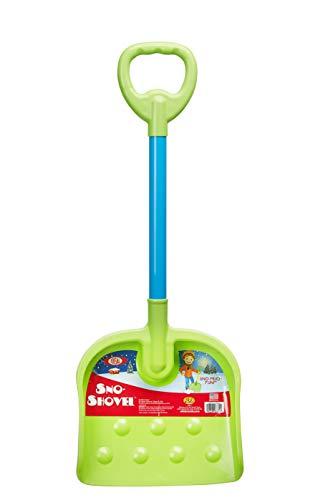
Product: Ideal Sno Shovel, Colors May Vary Kids Outdoor Snow Activity
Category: Toys & Games | Sports & Outdoor Play | Pools & Water Toys | Beach Toys
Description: Have fun moving snow with a brightly colored snow shovel.
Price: $11.99
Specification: ProductDimensions:4.6x3.5x15.2inches|ItemWeight:200pounds|ShippingWeight:8ounces(Viewshippingratesandpolicies)|DomesticShipping:ItemcanbeshippedwithinU.S.|InternationalShipping:Thisitemisnoteligibleforinternationalshipping.LearnMore|ASIN:B00A9XIWH6|Itemmodelnumber:0C9-8332BL|Manufacturerrecommendedage:5-15years